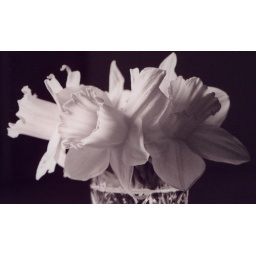
Daffodil heads in glass on kitchen bench